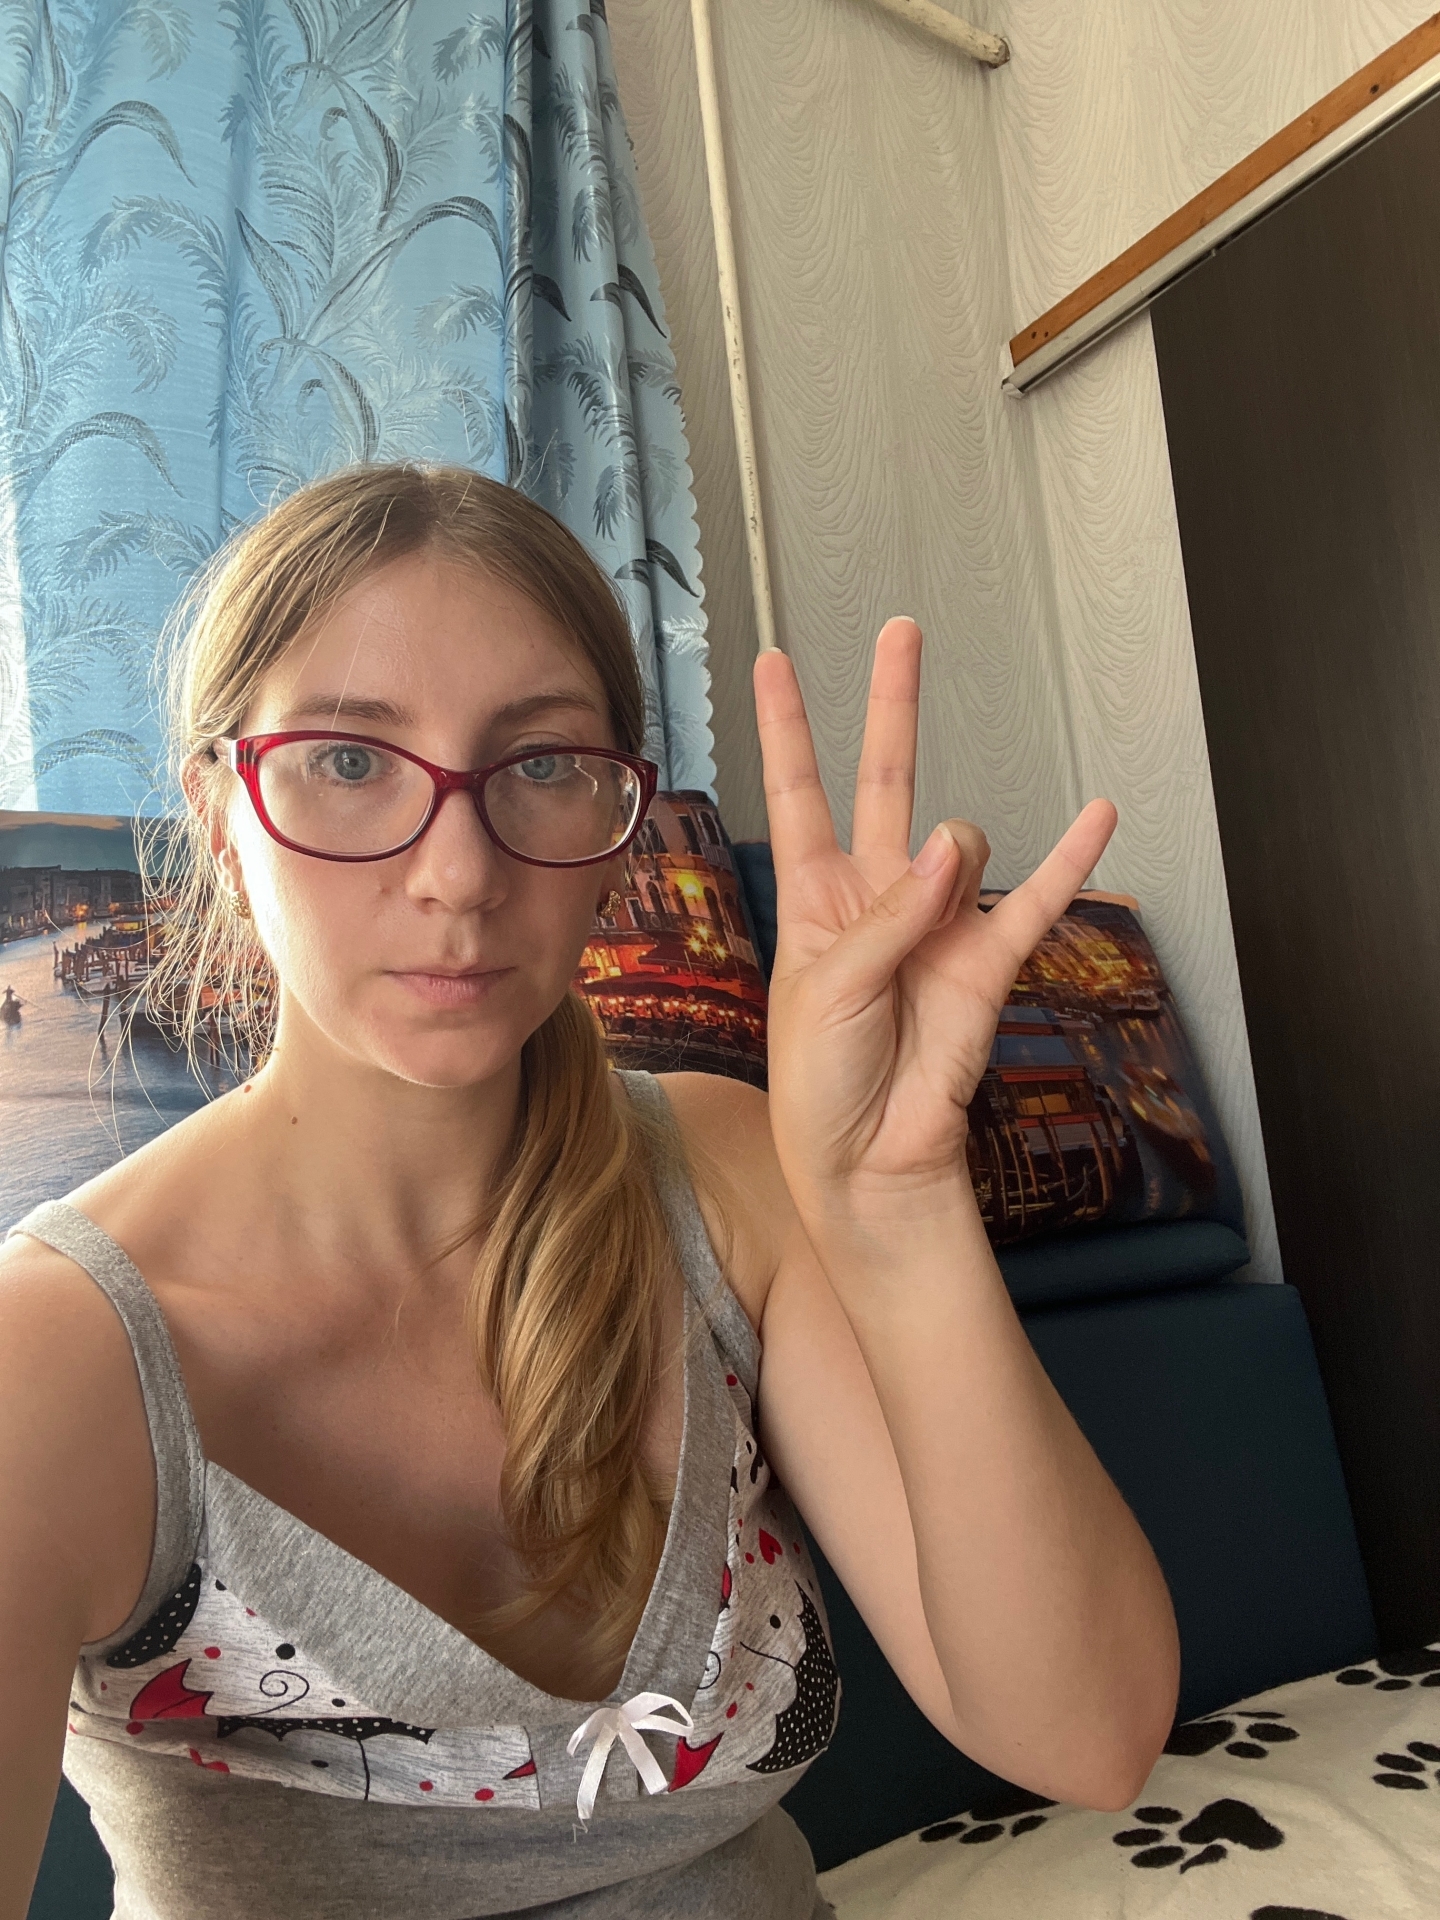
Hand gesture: three3